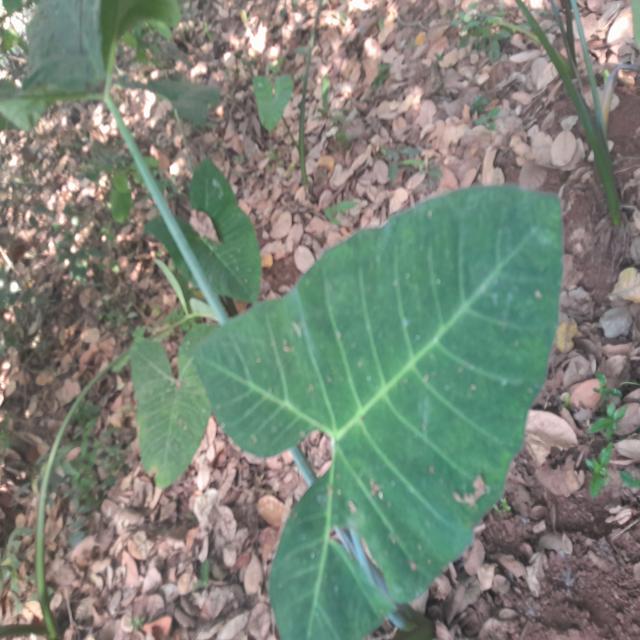
Label: Healthy